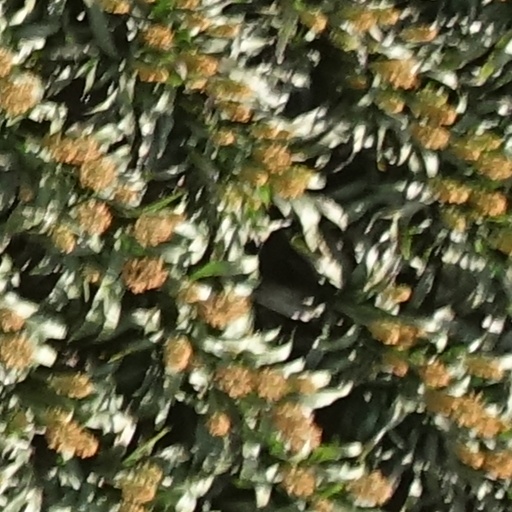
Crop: sorghum